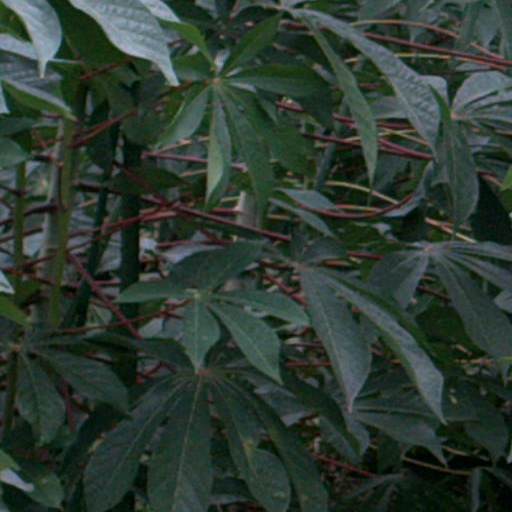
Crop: cassava